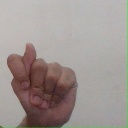
अक्षर: ट